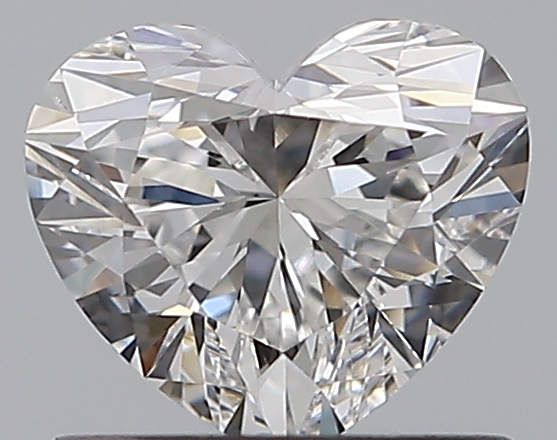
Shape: heart
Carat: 0.71
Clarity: VS2
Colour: E
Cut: EX
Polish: EX
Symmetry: EX
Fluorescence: N
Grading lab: GIA
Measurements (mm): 5.3 x 6.08 x 3.69